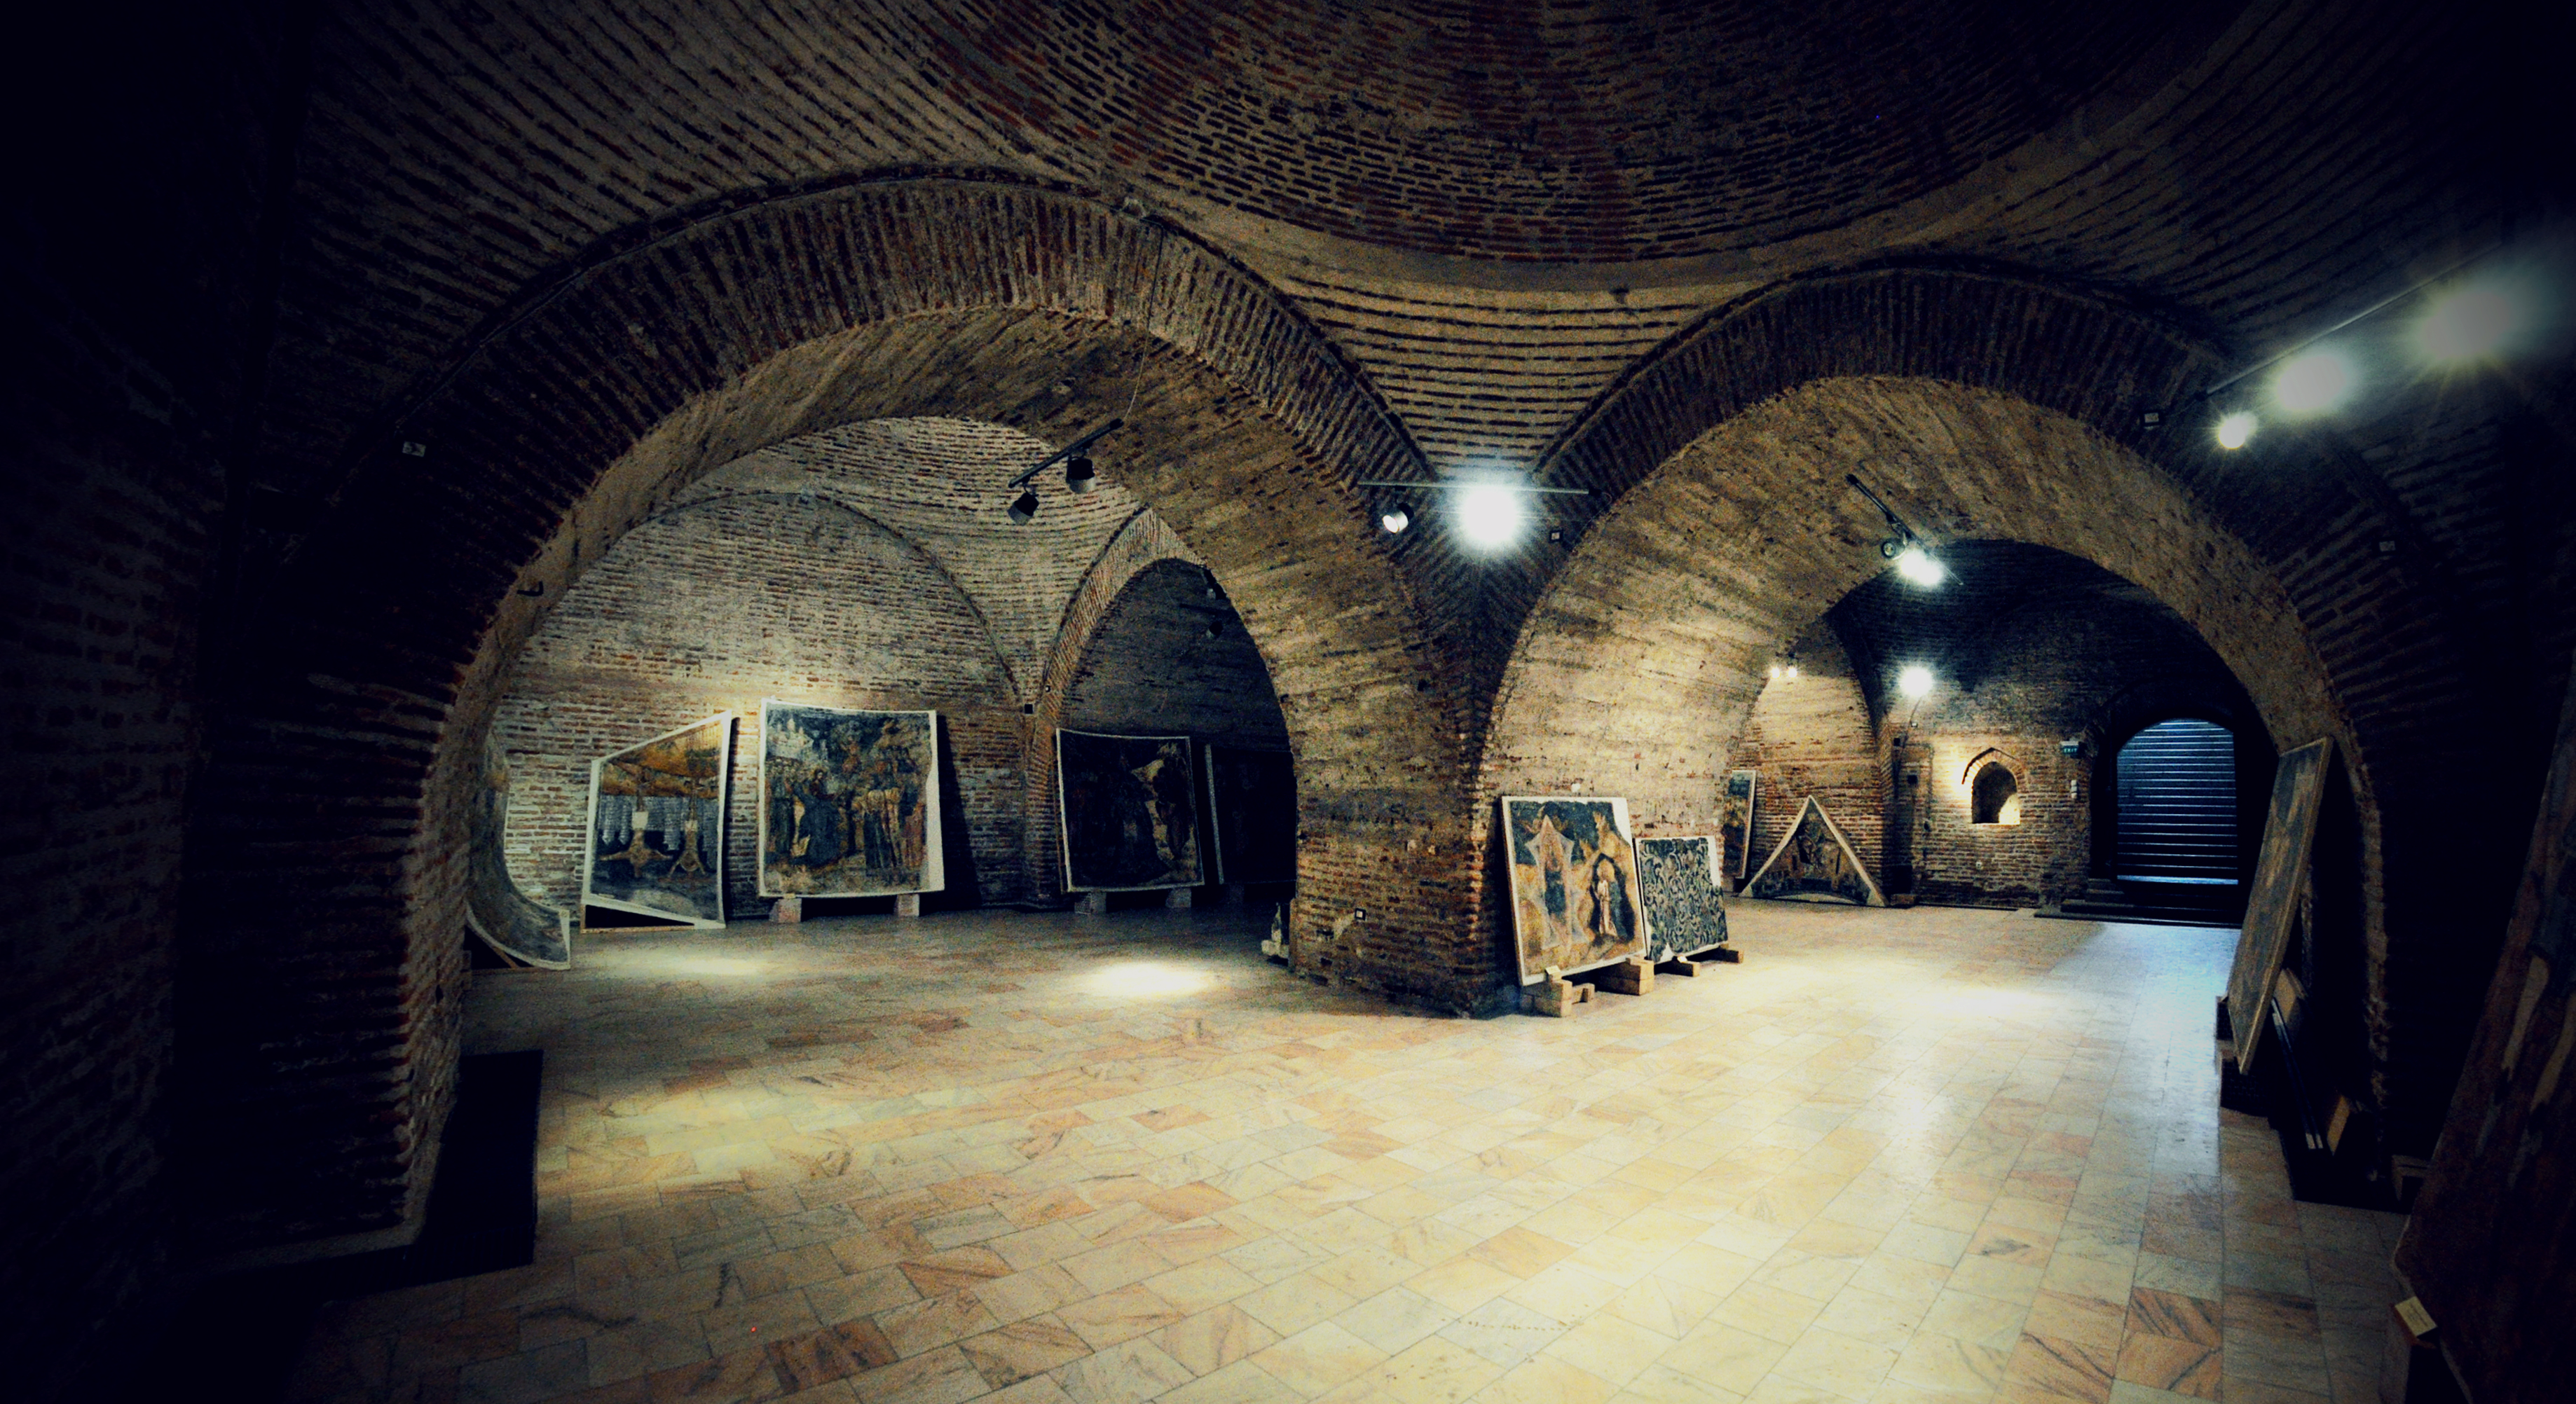
light, architecture, night, photography, interior, palace, tunnel, monument, photo, arch, museum, darkness, church, basement, photos, art, de, expo, infrastructure, iconography, monastery, fisheye, fotografie, arc, fresco, icon, romania, icons, cellar, bucharest, crypt, biserica, arhitectura, wallachia, orthodoxy, lumina, romanian, patrimoniu, fresca, frescoes, manastirea, manastire, bucuresti, valahia, tararomaneasca, muzeu, muzeul, brancovenesc, palatul, palat, brincoveanustyle, brancovan, mogosoaia, memento, subsol, vacaresti, pivnita, lmiifiima1529801, eik n, vacarestimonastery, br ncoveneasc, arhitecturabr ncoveneasc, ancient history